Tin House

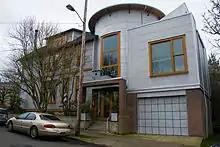
Tin House headquarters

Tin House is an American literary magazine and book publisher based in Portland, Oregon, and New York City.